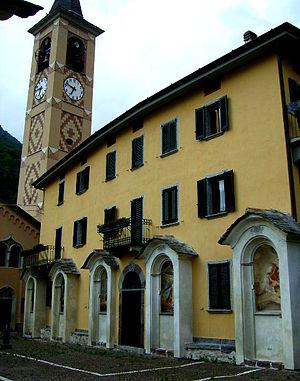
Margno est une commune italienne de moins de 1 000 habitants située dans la province de Lecco dans la région Lombardie dans le nord de l'Italie.